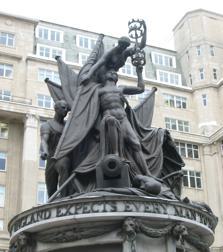
Building: Nelson Monument, Liverpool
Country: United Kingdom
Year built: 1813
Monument dedicated to Admiral Horatio Nelson in Liverpool, England Nelson Monument The Nelson Monument is a monument to Admiral Horatio Nelson , in Exchange Flags , Liverpool , England. It was designed by Matthew Cotes Wyatt and sculpted by Richard Westmacott . It stands to the north of the Town Hall and was unveiled in 1813. History In 1805, Liverpool City Council resolved to commemorate Nelson's victory at the Battle of Trafalgar by erecting a monument and voted to pay £1,000 towards its design and construction.  A public subscription fund was launched and within two months a total of £8,930 (equivalent to £920,000 in 2023) had been reached; this included £750 from the underwriters at Lloyd's and £500 from the West India Association .  It was agreed that the monument should be located in a prominent site near the Exchange.  A competition for its design was arranged, and this was won by Matthew Cotes Wyatt, son of James Wyatt , the contract being signed in 1809.  Matthew Wyatt was relatively inexperienced, and was assisted by Richard Westmacott. The first stone was laid on 15 July 1812, and the monument was unveiled on 21 October 1813, the eighth anniversary of Nelson's death.  In 1866 the monument was moved to its present site in Exchange Flags to allow for an extension to the Exchange Buildings, and the Westmorland stone base was replaced by one in granite . As part of the construction of a bunker under Exchange Flags to house Western Approaches Command , a ventilation shaft was constructed under the monument, allowing airflow into the bunker below. For the 2023 Eurovision song contest celebrations, the monument was surrounded by 2,500 sandbags as part of an art installation called 'Protect the Beats'. This was to reflect statues in Ukraine which were covered up to protect them from damage during the Russian invasion. Description The monument at night The monument consists of a bronze statue on a stone base.  Its overall height is 29 feet (8.8 m), and the circumference of the base is 95 feet 4 inches (29.1 m).  The base consists of a drum-shaped pedestal in Westmorland marble 8 feet 10 inches (2.7 m) high, standing on a granite basement 6 feet (1.8 m) high. Seated around the pedestal are four statues depicting manacled prisoners sitting in poses of sadness; they represent Nelson's major victories, the battles of Cape St Vincent , the Nile , Copenhagen , and Trafalgar. Set into the drum between the statues are four bronze bas-reliefs depicting other naval actions in which Nelson was involved.  Encircling the pedestal above the statues are swags of laurel hanging from behind lions' heads.  Attached to rings in the lions' mouths are chains that descend to manacle the prisoners.  At the top of the pedestal is a cornice with an inscription in metal letters reading ENGLAND EXPECTS EVERY MAN TO DO HIS DUTY . On top of the pedestal is a bronze group of figures 14 feet 2 inches (4.3 m) high, each figure being 7 feet (2.1 m) in height, and forming a roughly pyramidal structure.  There are five figures surrounded by the drapes and poles of captured flags, with an anchor and a rope on the ground.  An idealised nude representation of Nelson, his amputated right arm covered by part of a flag, stands with one foot on a cannon and the other on an enemy's corpse, holding upright a sword on which Victory is placing the last of four crowns. To the right of Nelson is the figure of Death reaching out to touch him.  On the left of Nelson is a British seaman striding forward.  Behind Nelson is the figure of Britannia holding a laurel wreath and Nelson's decorations. The monument was the first item of public sculpture to be erected in Liverpool, and is recorded in the National Heritage List for England as a designated Grade II* listed building . Grade II* is the middle of the three grades of designation for listed buildings and is applied to "particularly important buildings of more than special interest". See also Grade II* listed buildings in Liverpool – City Centre List of public art in Liverpool Monuments and memorials to Horatio Nelson, 1st Viscount Nelson Notes and references Notes